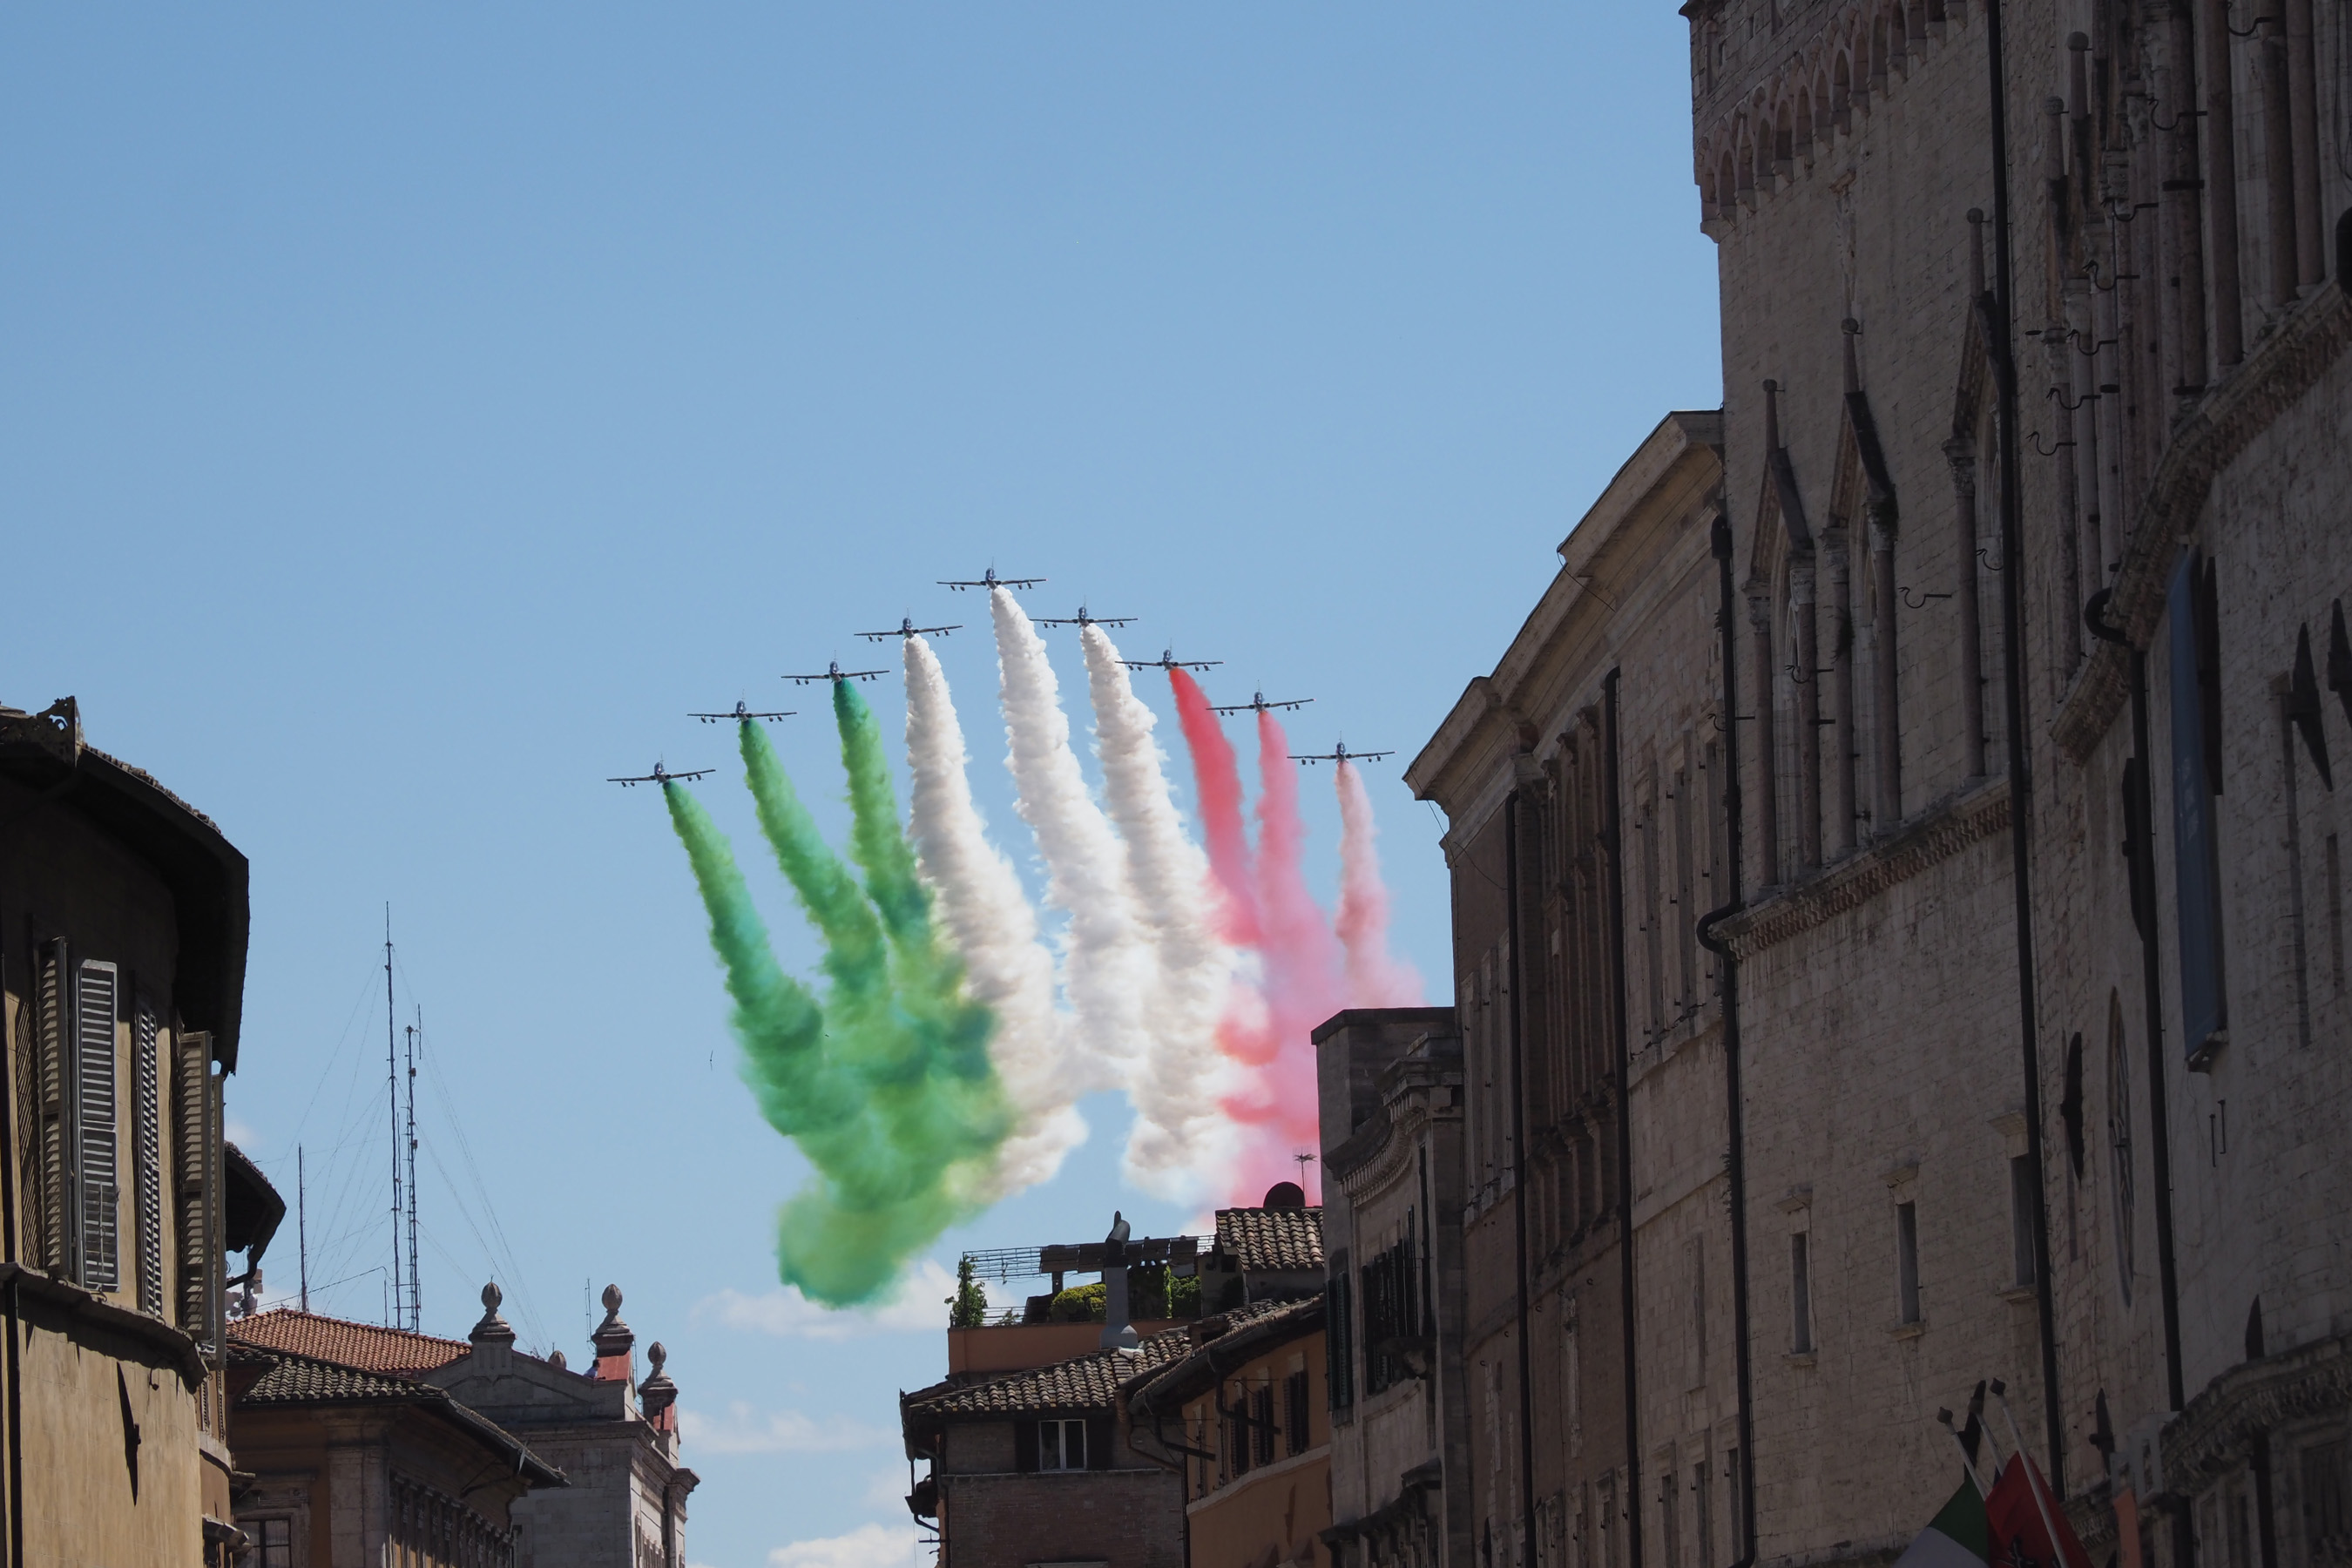
tricolour, arrows, perugia, assembly, covid, masks, daytime, sky, flag, urban area, architecture, town, city, wall, metropolitan area, building, tree, metropolis, facade, downtown, skyscraper, cloud, reflection, street, vacation